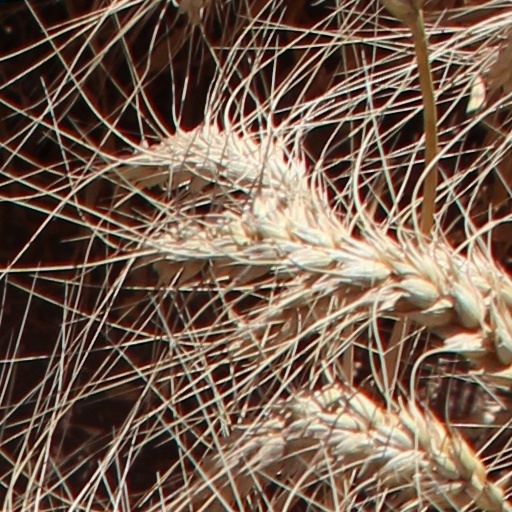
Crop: wheat